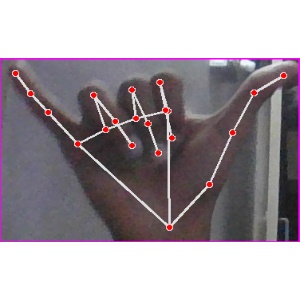
अक्षर: य